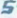
Number: 5